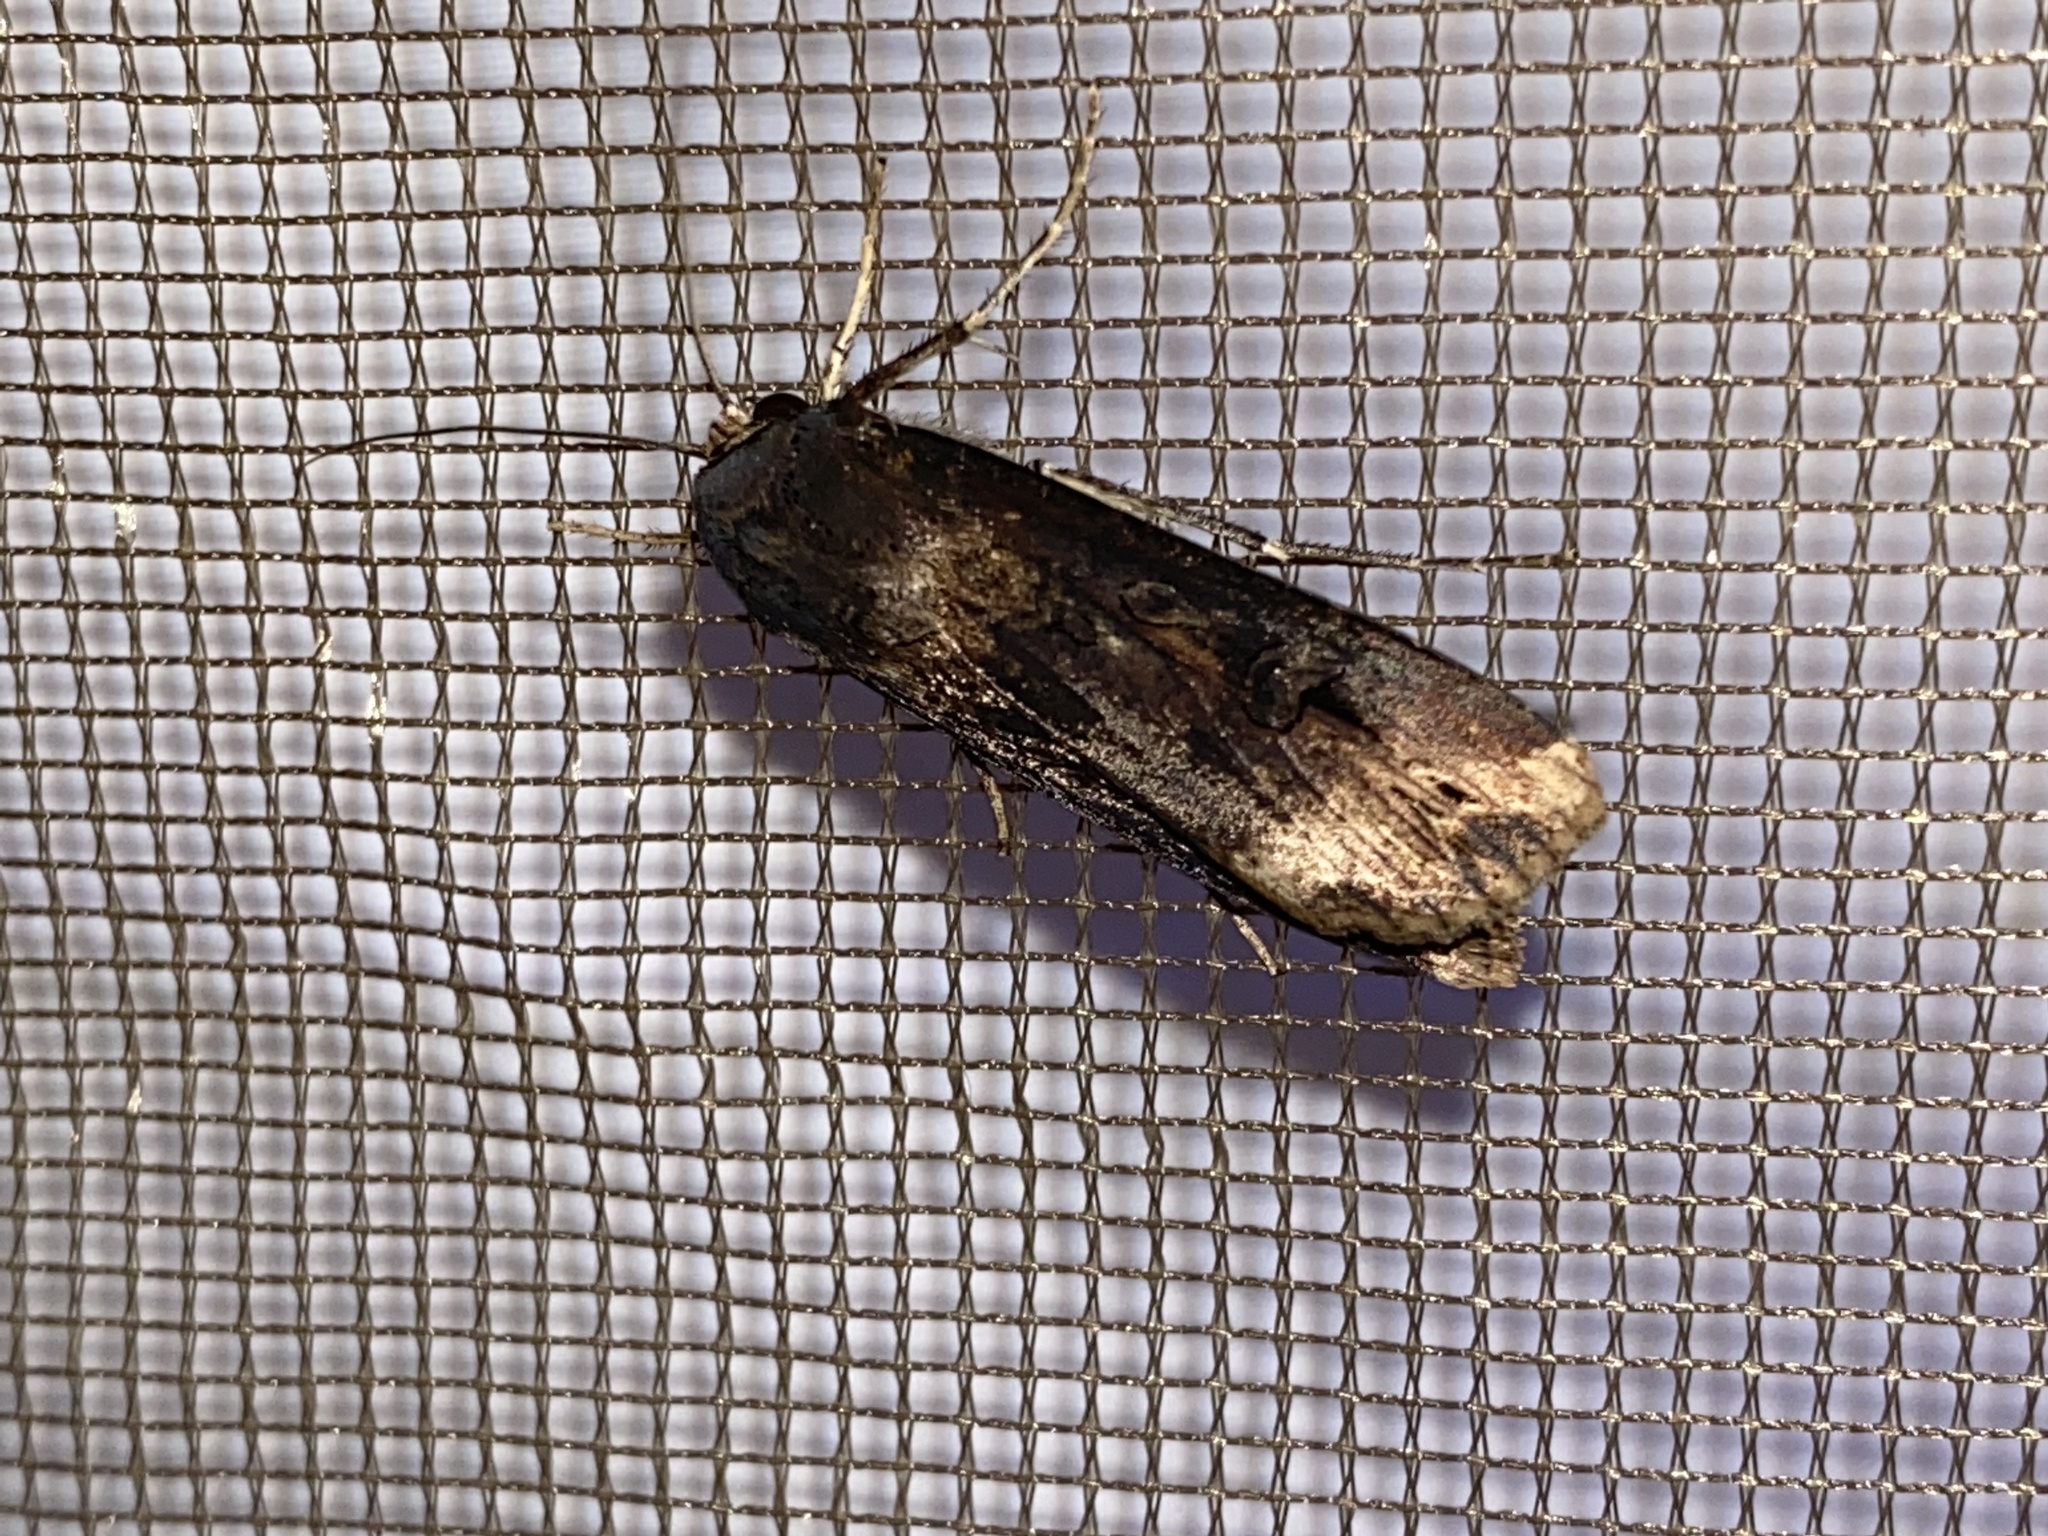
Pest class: cutworms